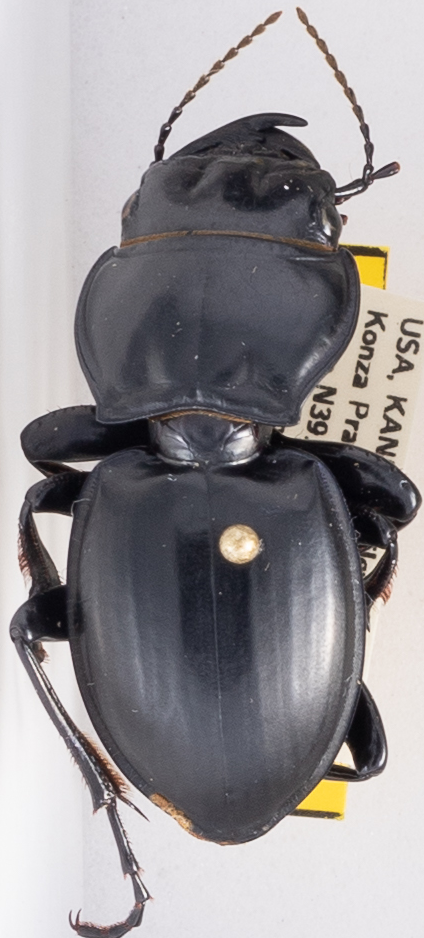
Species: Pasimachus californicus
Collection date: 2020-08-10
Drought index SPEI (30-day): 0.992
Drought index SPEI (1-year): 0.746
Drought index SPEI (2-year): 2.09